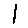
Label: 1